Health informatics

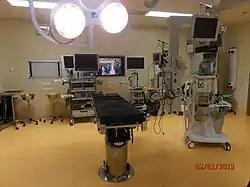
Telemedicine system. Federal Center of Neurosurgery in Tyumen, 2013

Telehealth is the distribution of health-related services and information via electronic information and telecommunication technologies. It allows long-distance patient and clinician contact, care, advice, reminders, education, intervention, monitoring, and remote admissions. Telemedicine is sometimes used as a synonym, or is used in a more limited sense to describe remote clinical services, such as diagnosis and monitoring. Remote monitoring, also known as self-monitoring or testing, enables medical professionals to monitor a patient remotely using various technological devices. This method is primarily used for managing chronic diseases or specific conditions, such as heart disease, diabetes mellitus, or asthma.